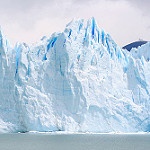
Label: glacier